Foreign relations of Greece

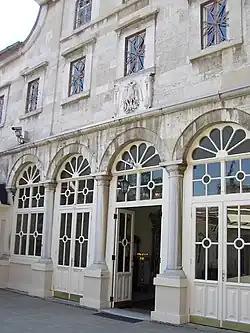
The entrance of the Patriarchal Cathedral of St. George in the Phanar district.

The Ecumenical Patriarchate of Constantinople, protected under the treaty of Lausanne is a point of controversy between Greece and Turkey as the latter refuses to recognize the Ecumenical character of the Patriarchate thus requiring the Patriarch himself to be a Turkish citizen. Moreover, the biggest part of the Patriarchate's property – known as Vakoufia – had been confiscated by Turkish authorities and the Theological school of Halki, the traditional school out of which the Eastern Orthodox Church draws its clergy, has been closed since 1971. To no avail numerous Greek, European Union and USA officials have criticized Turkey's attitude and even president Bill Clinton during his visit in Greece asked for the theological school to open. During Greek prime-minister's Kostas Karamanlis historic visit to Turkey in 2007, Recep Tayyip Erdoğan promised to reconsider his country's stance on the matter.